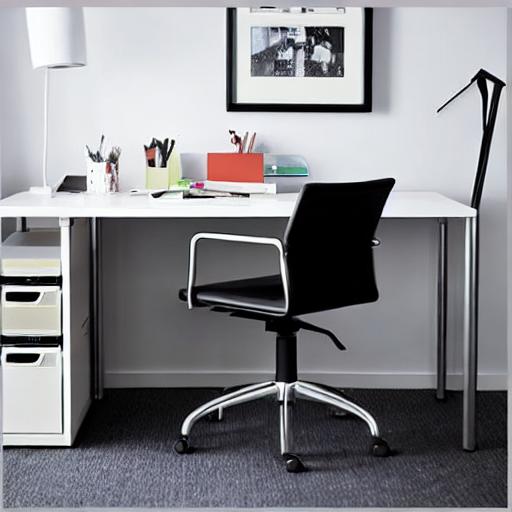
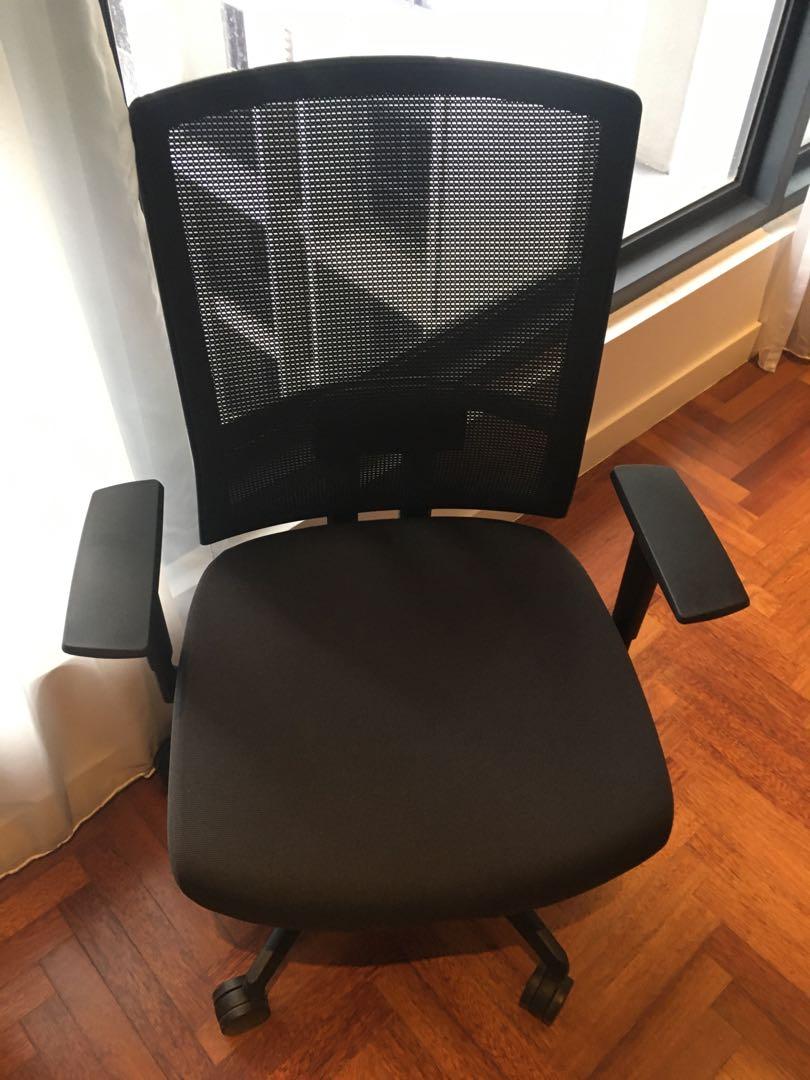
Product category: items_chair
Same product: no